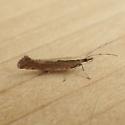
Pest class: diamondback_moth